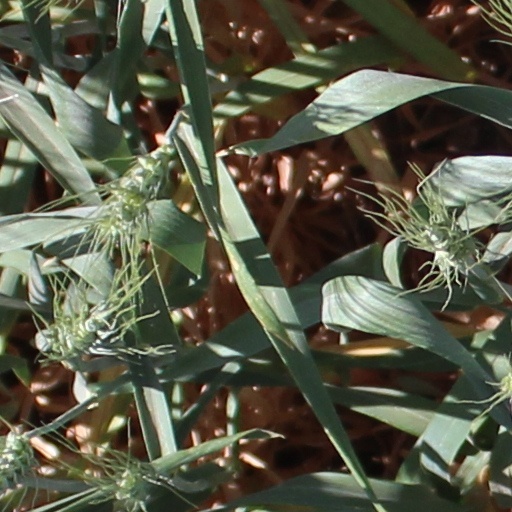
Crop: wheat